V424 Lacertae

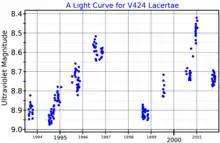
An ultraviolet band light curve light curve for V424 Lacertae, adapted from Messina (2007)

The MK spectral type of V424 Lac has been determined to be K5, but it has also been classified as M0. It was discovered to be slightly variable using analysis of Hipparcos photometry. The total range is less than a tenth of a magnitude. Multiple short periods are detected, as well as slow variations with a period of 1,100 or 1,601 days. Although listed in the General Catalogue of Variable Stars as a slow irregular variable, it has been considered to be either a semiregular variable or long secondary period variable.